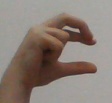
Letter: thal